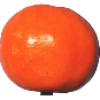
Label: Clementine 1